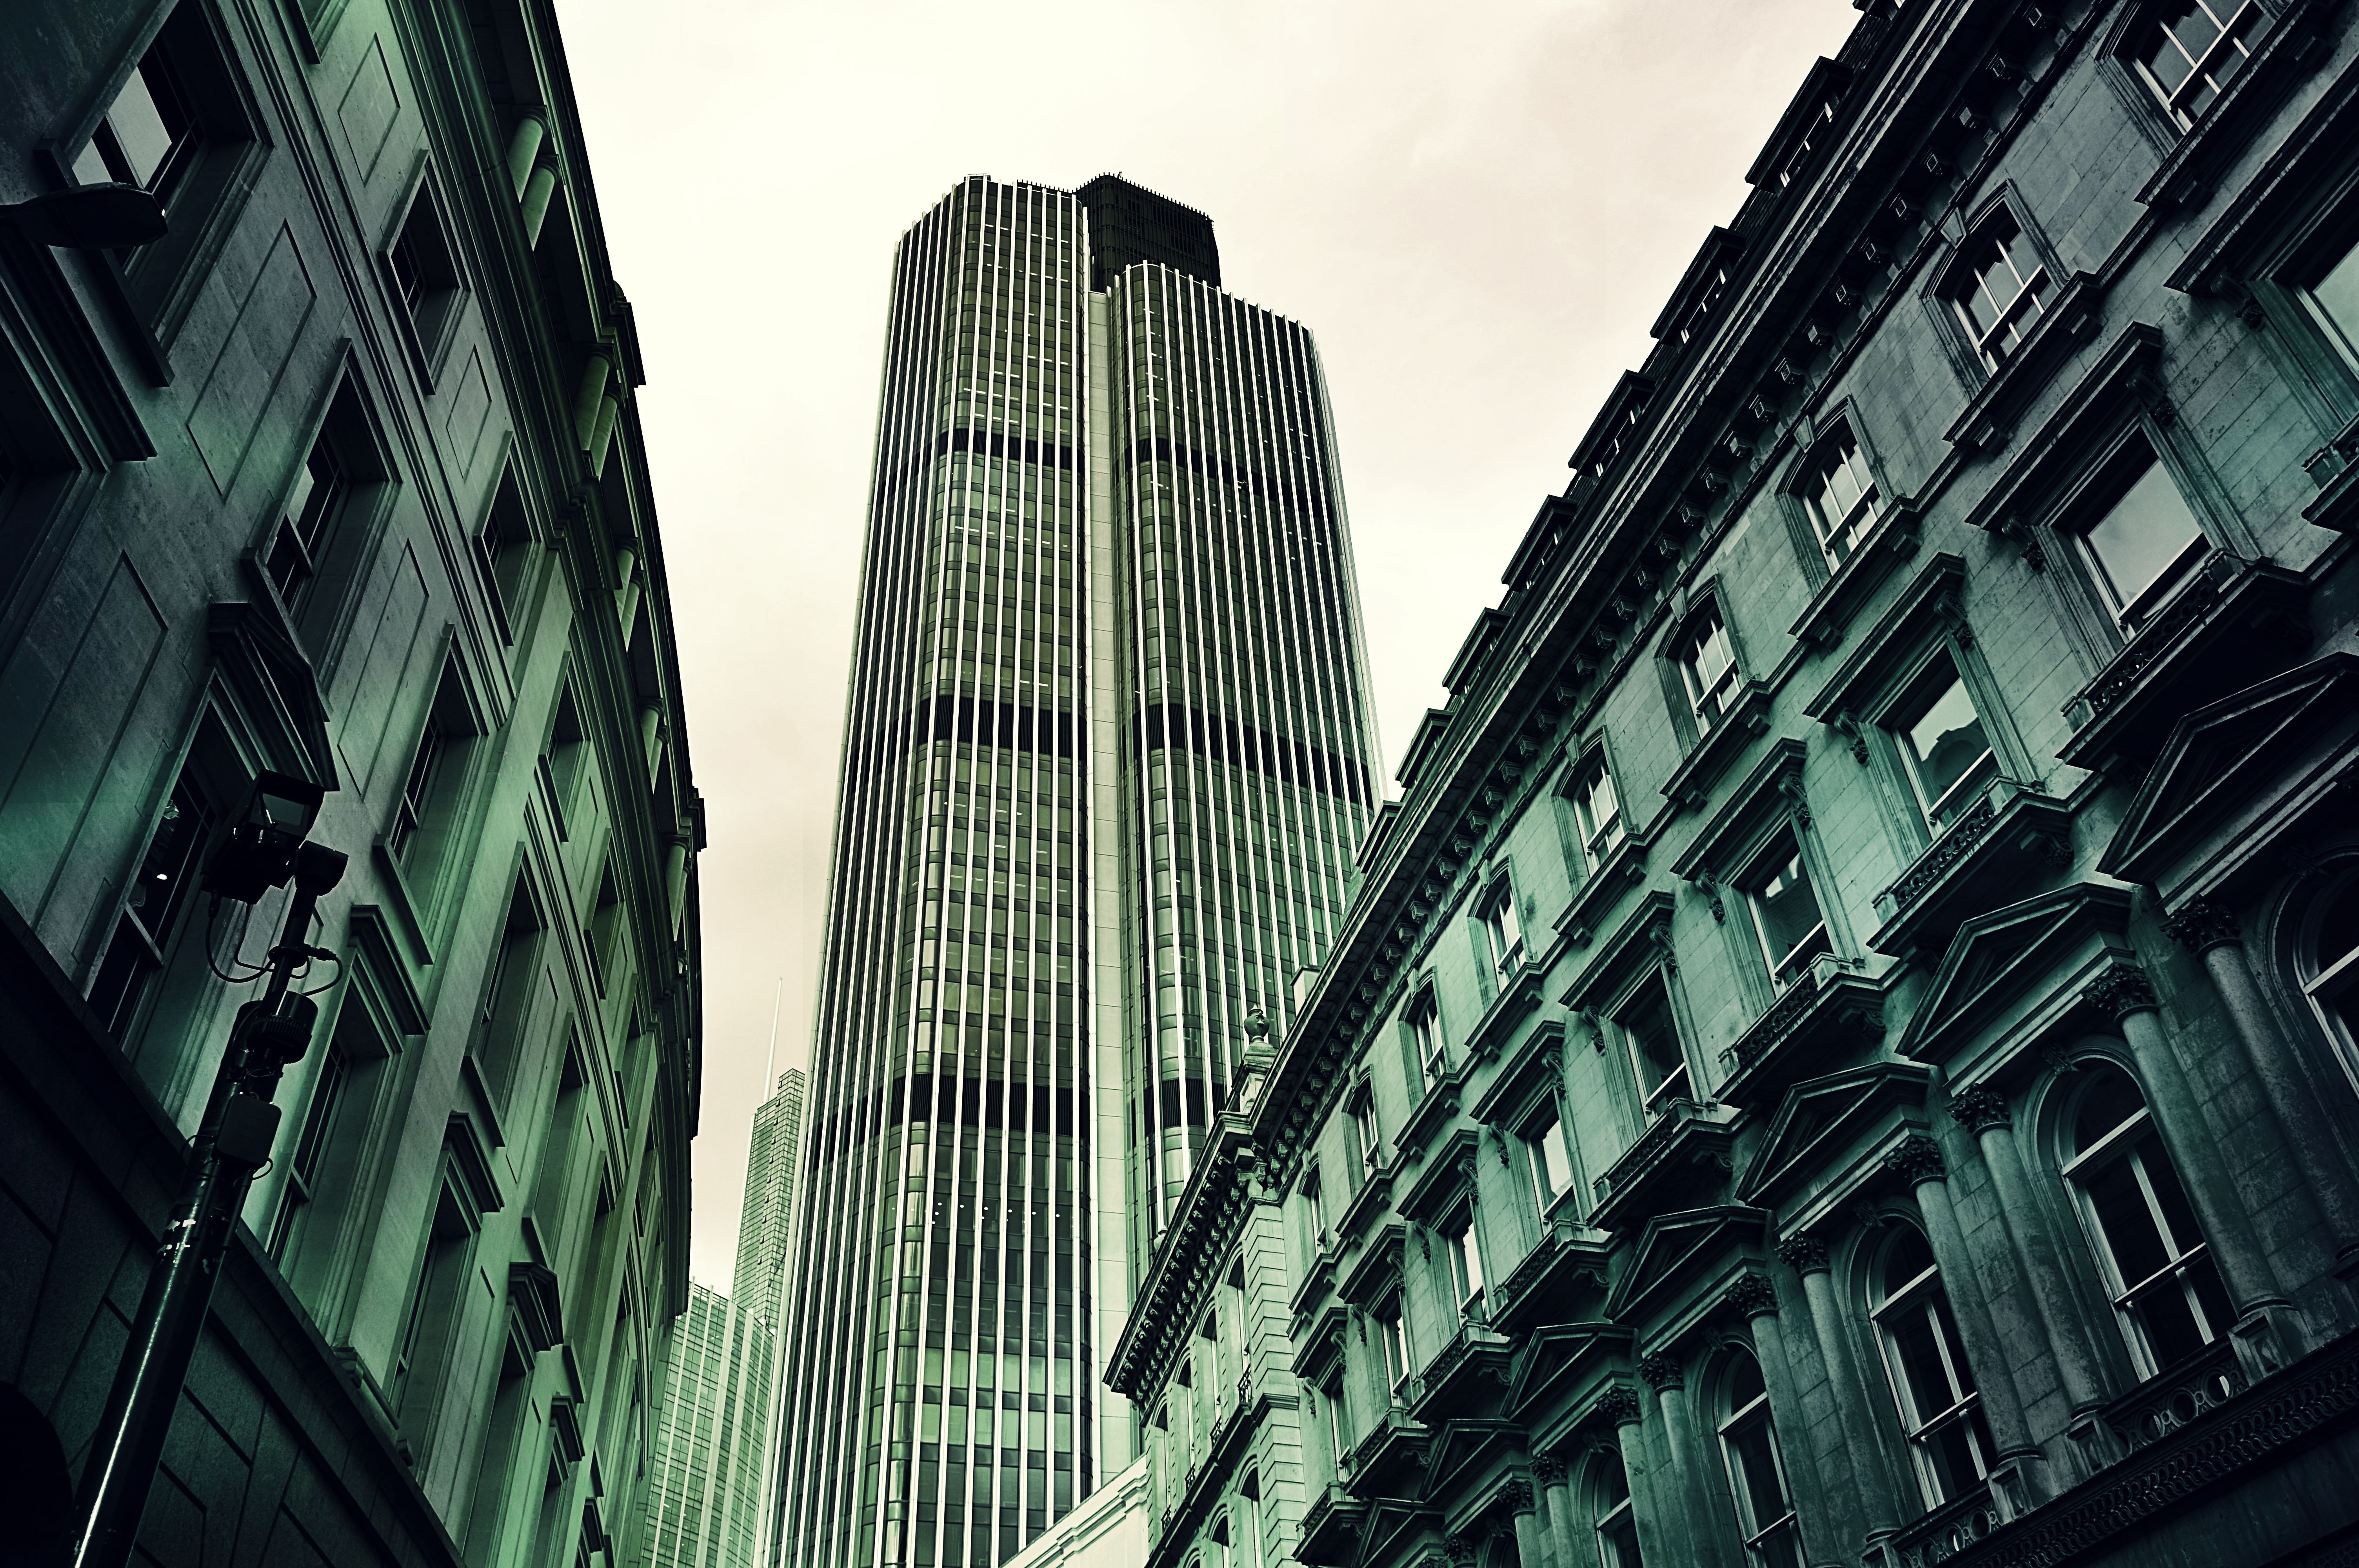
metropolitan area, urban area, metropolis, architecture, green, city, skyscraper, daytime, building, tower block, human settlement, sky, line, infrastructure, downtown, street, cityscape, commercial building, tree, black and white, neighbourhood, real estate, photography, mixed use, condominium, glass, facade, Colorfulness, Tints and shades, symmetry, road, metal